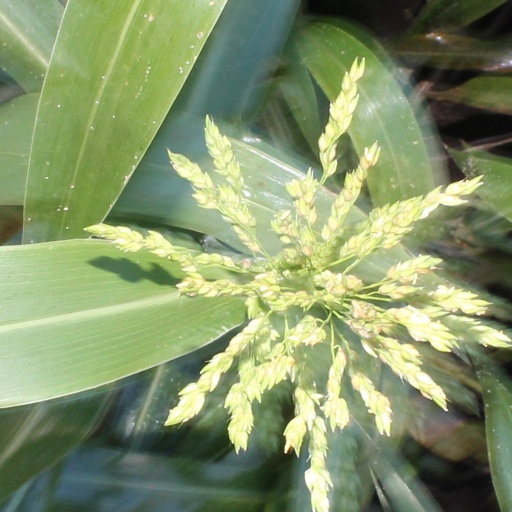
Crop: sorghum